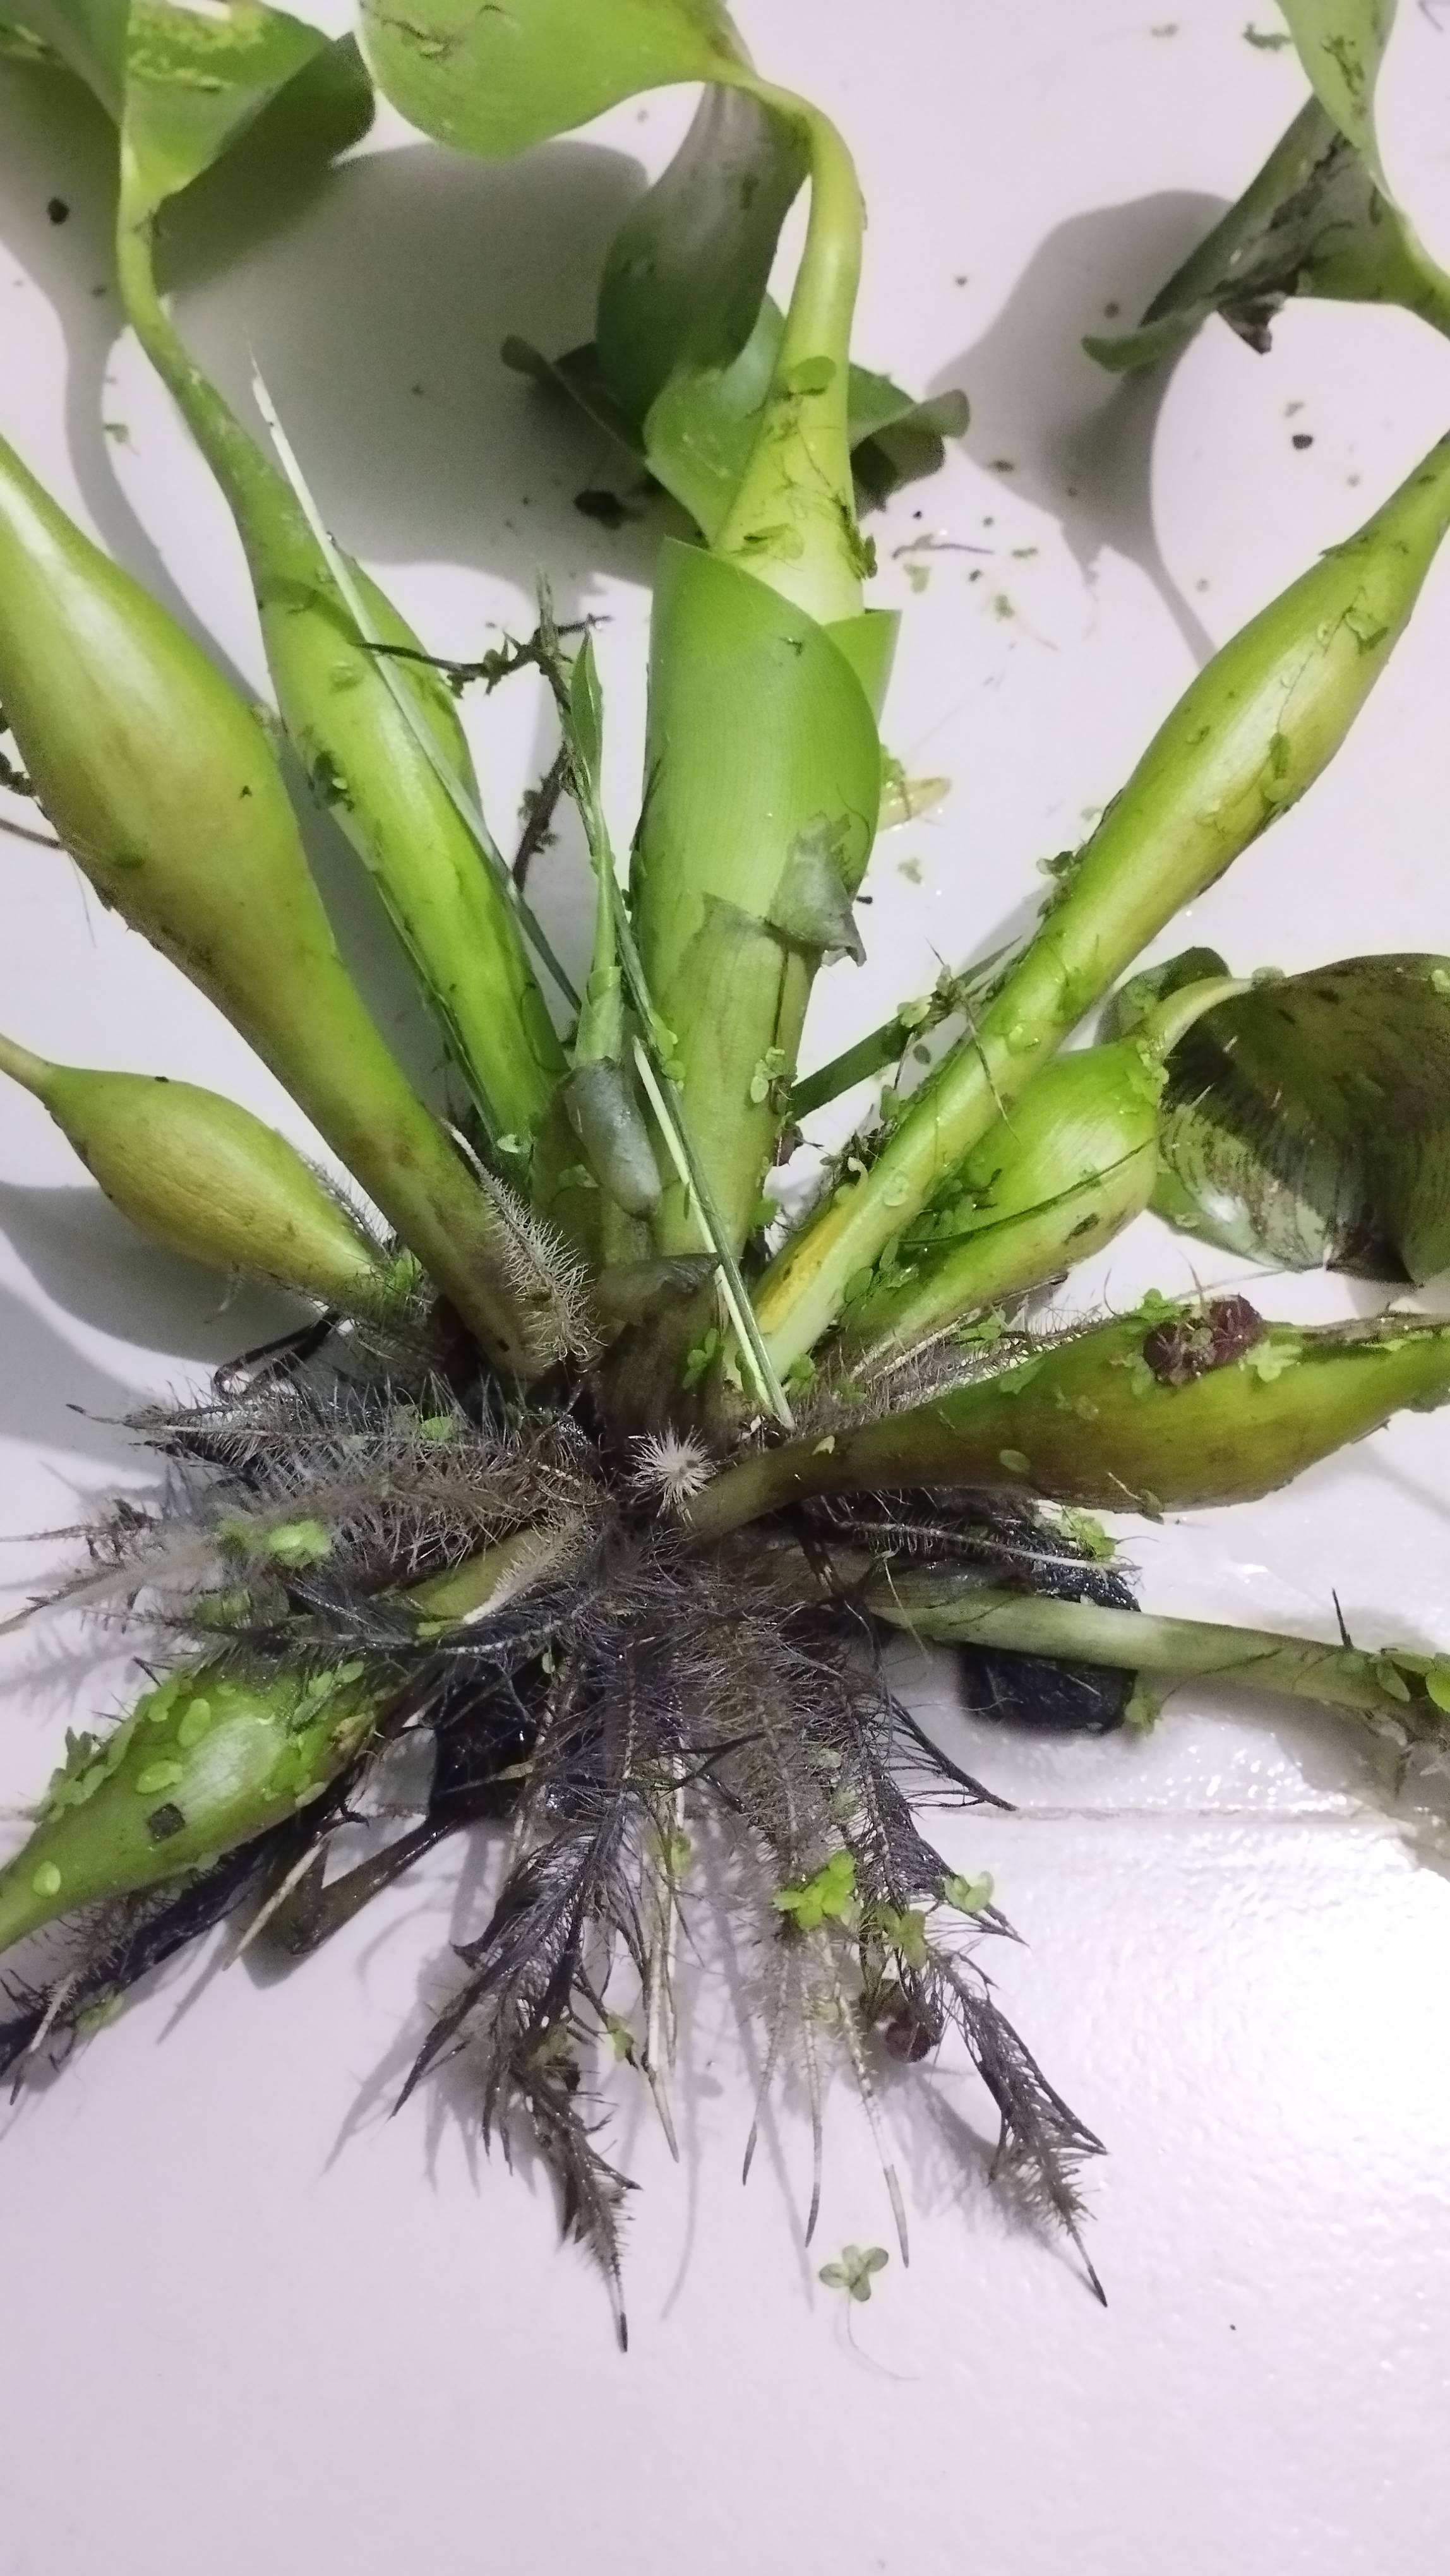
Species: Common Water Hyacinth (Eichornia crassipes)